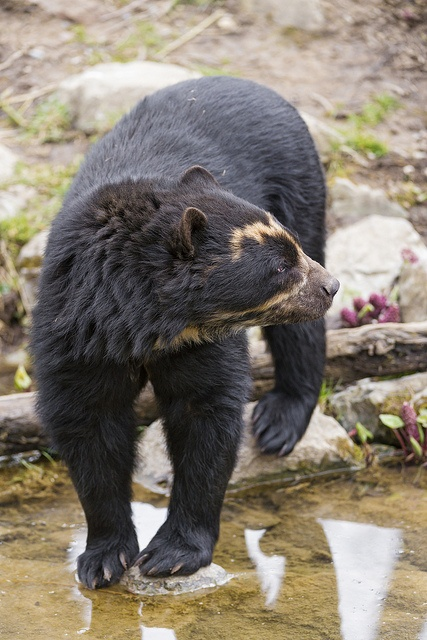
A black bear standing at the edge of a waterway.
A bear standing on some rocks in the water.
A bear looks it its left while standing on some rocks near the water.
A large black bear walking across a field.
A small black bear is walking through the pond.